Question: Please indicate a possible affordance area of the bowl that can be used for holding
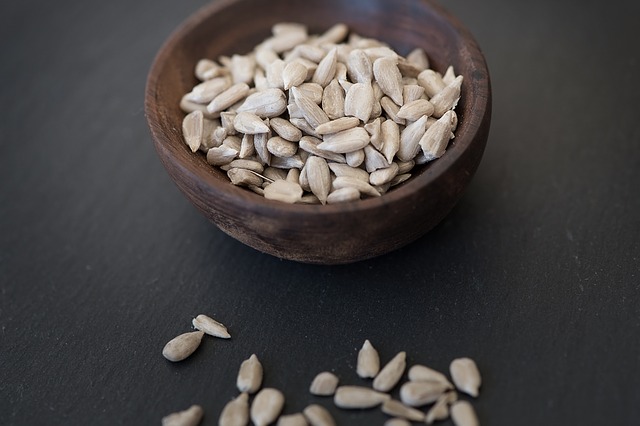
Answer: [147, 3, 486, 213]